Franz von Waldeck

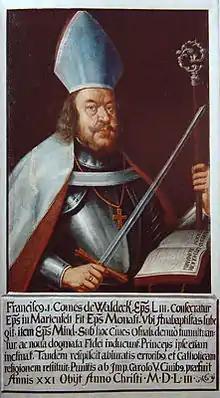
Franz von Waldeck

Count Franz von Waldeck (1491 – 15 July 1553) was Prince-Bishop of Münster, Osnabrück, and Minden in the Lower Rhenish–Westphalian Circle of the Holy Roman Empire. He suppressed the Münster Rebellion, a millenarian Anabaptist theocratic insurrection which occupied the fortified city of Münster.